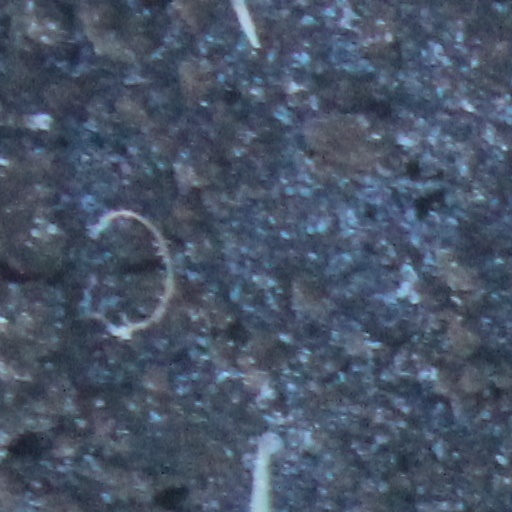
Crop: wheat